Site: brandenburg
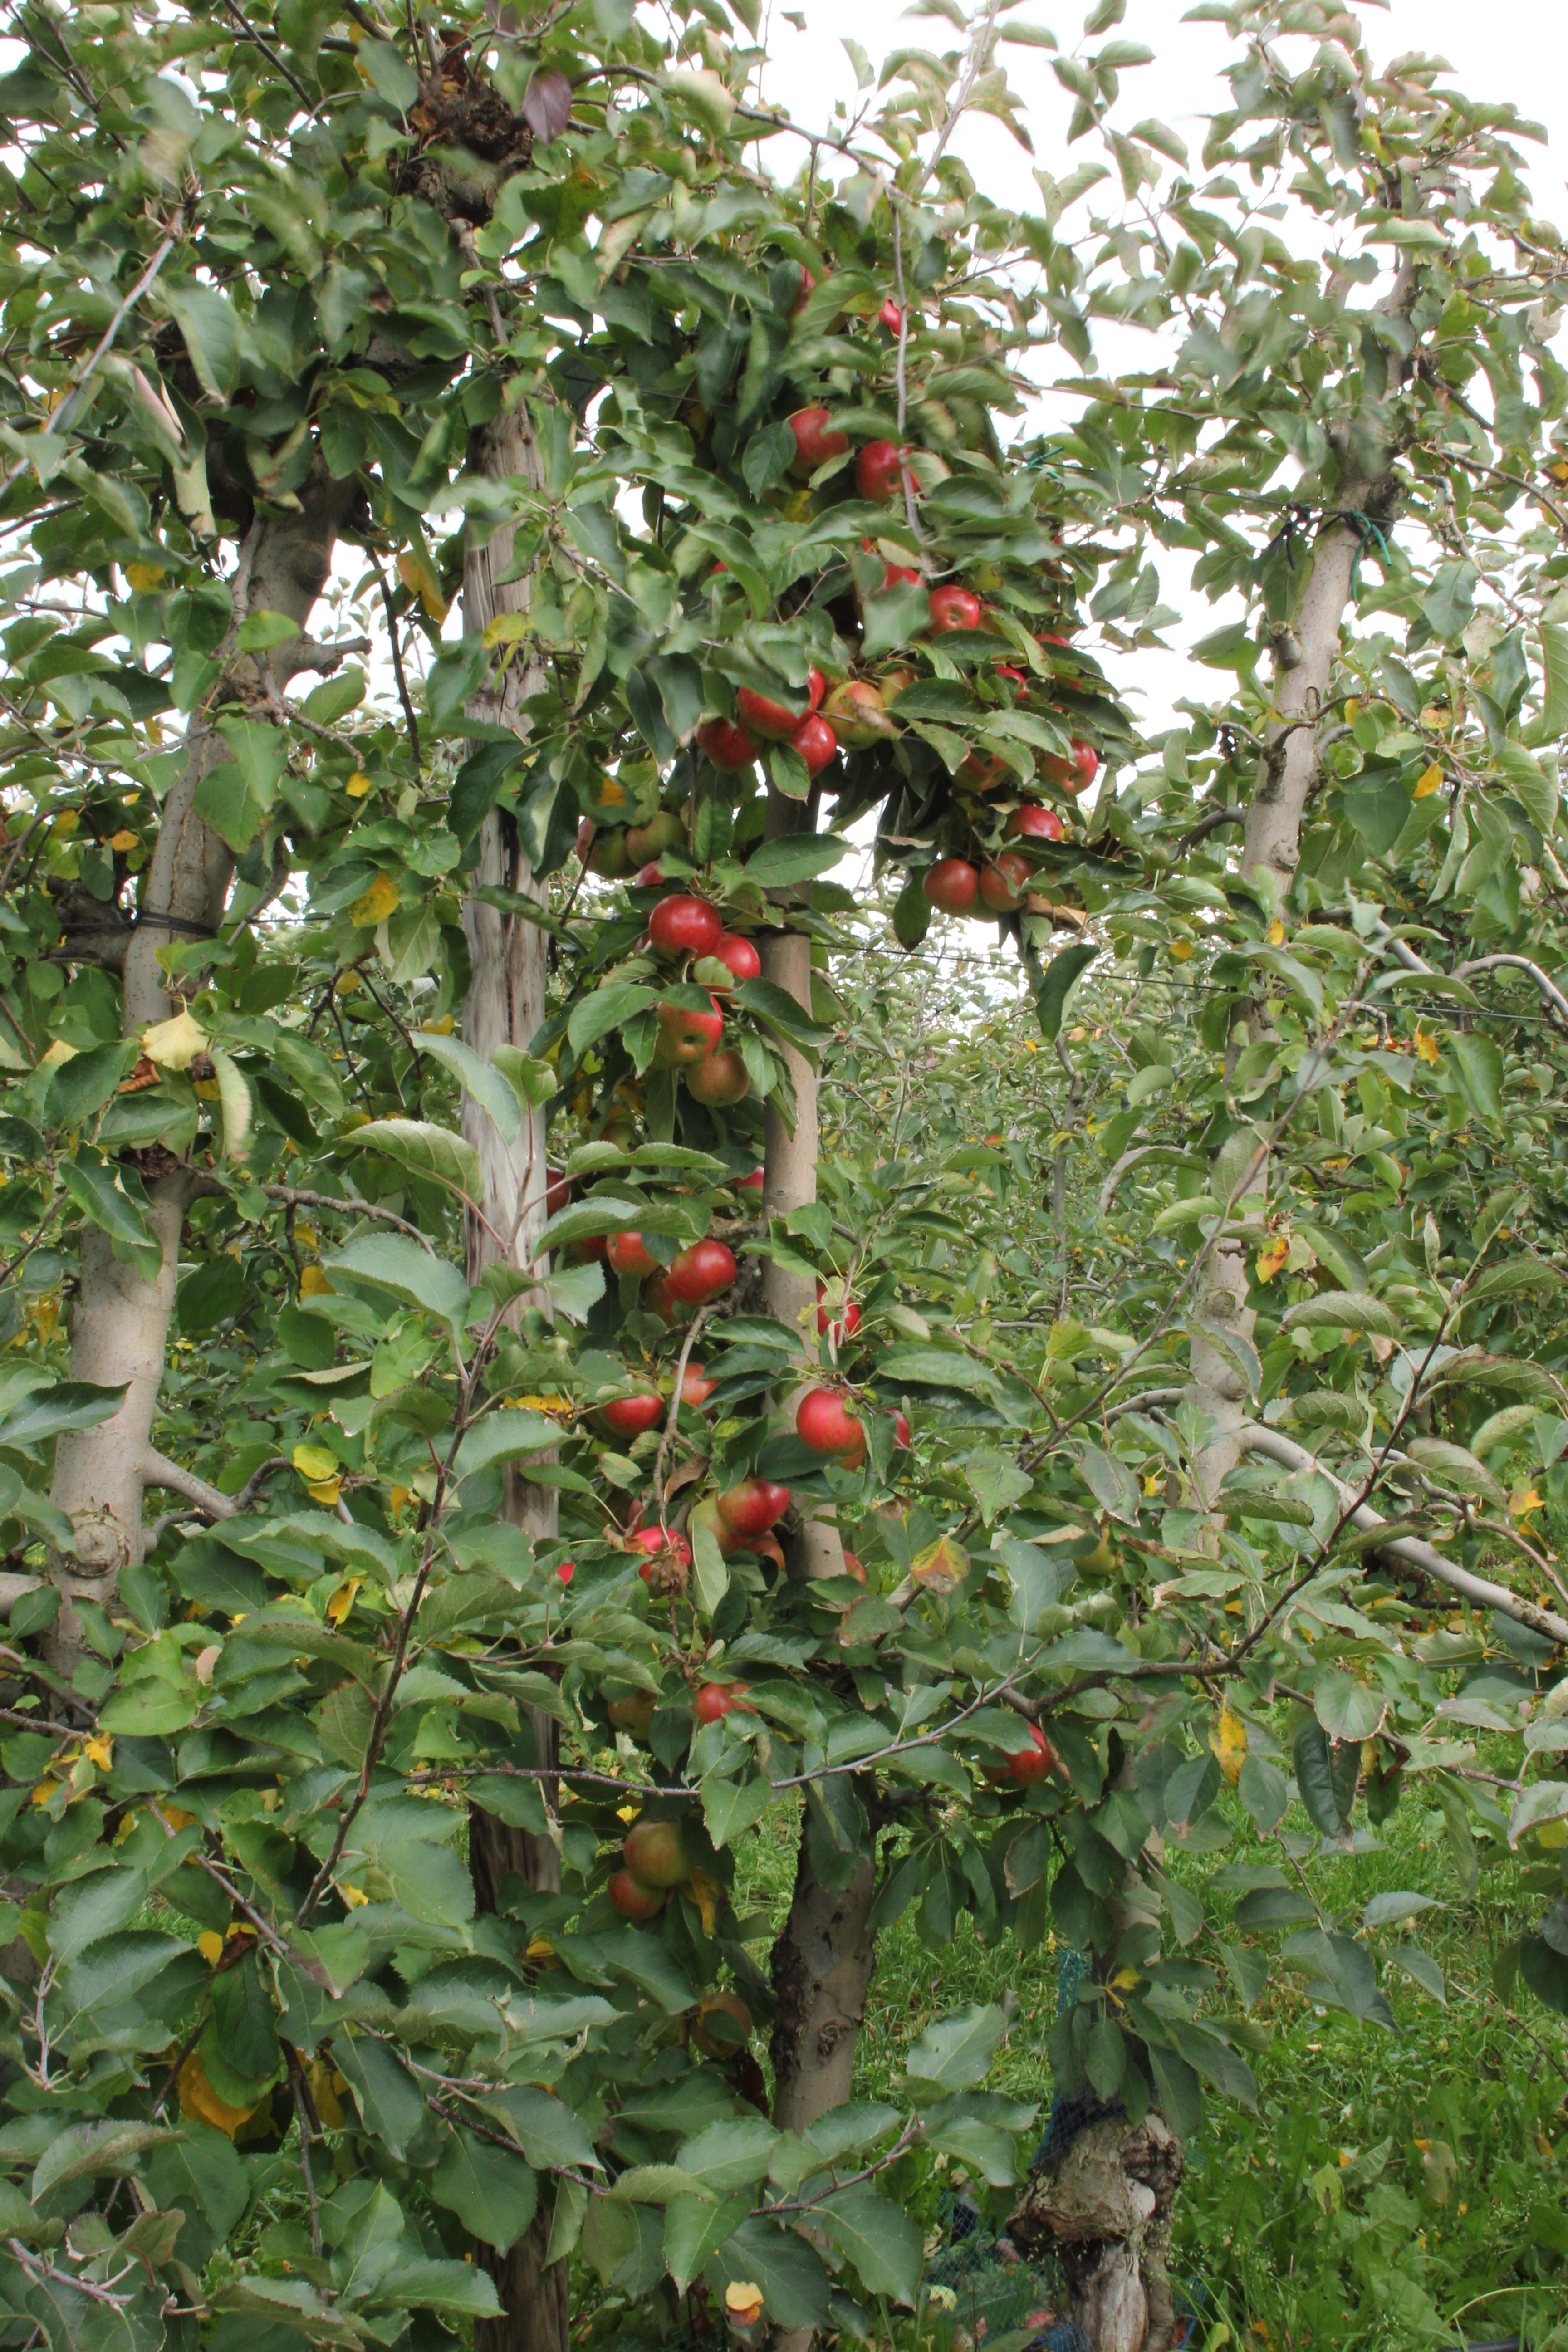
Growth stage (BBCH 91): Senescence, beginning of dormancy